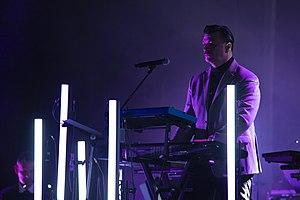
Concert d'Arnaud Rebotini &amp
Arnaud Rebotini est un musicien et compositeur de musique électronique français, né à Nancy en 1970. Il se produit sous son propre nom, mais aussi sous le pseudonyme Zend Avesta. Il est aussi l'un des fondateurs du groupe Black Strobe. En 2018, il reçoit le César de la meilleure musique originale pour 120 battements par minute.
Le festival Papillons de Nuit est un festival de musique qui se déroule depuis 2001 à Saint-Laurent-de-Cuves, dans le département de la Manche.